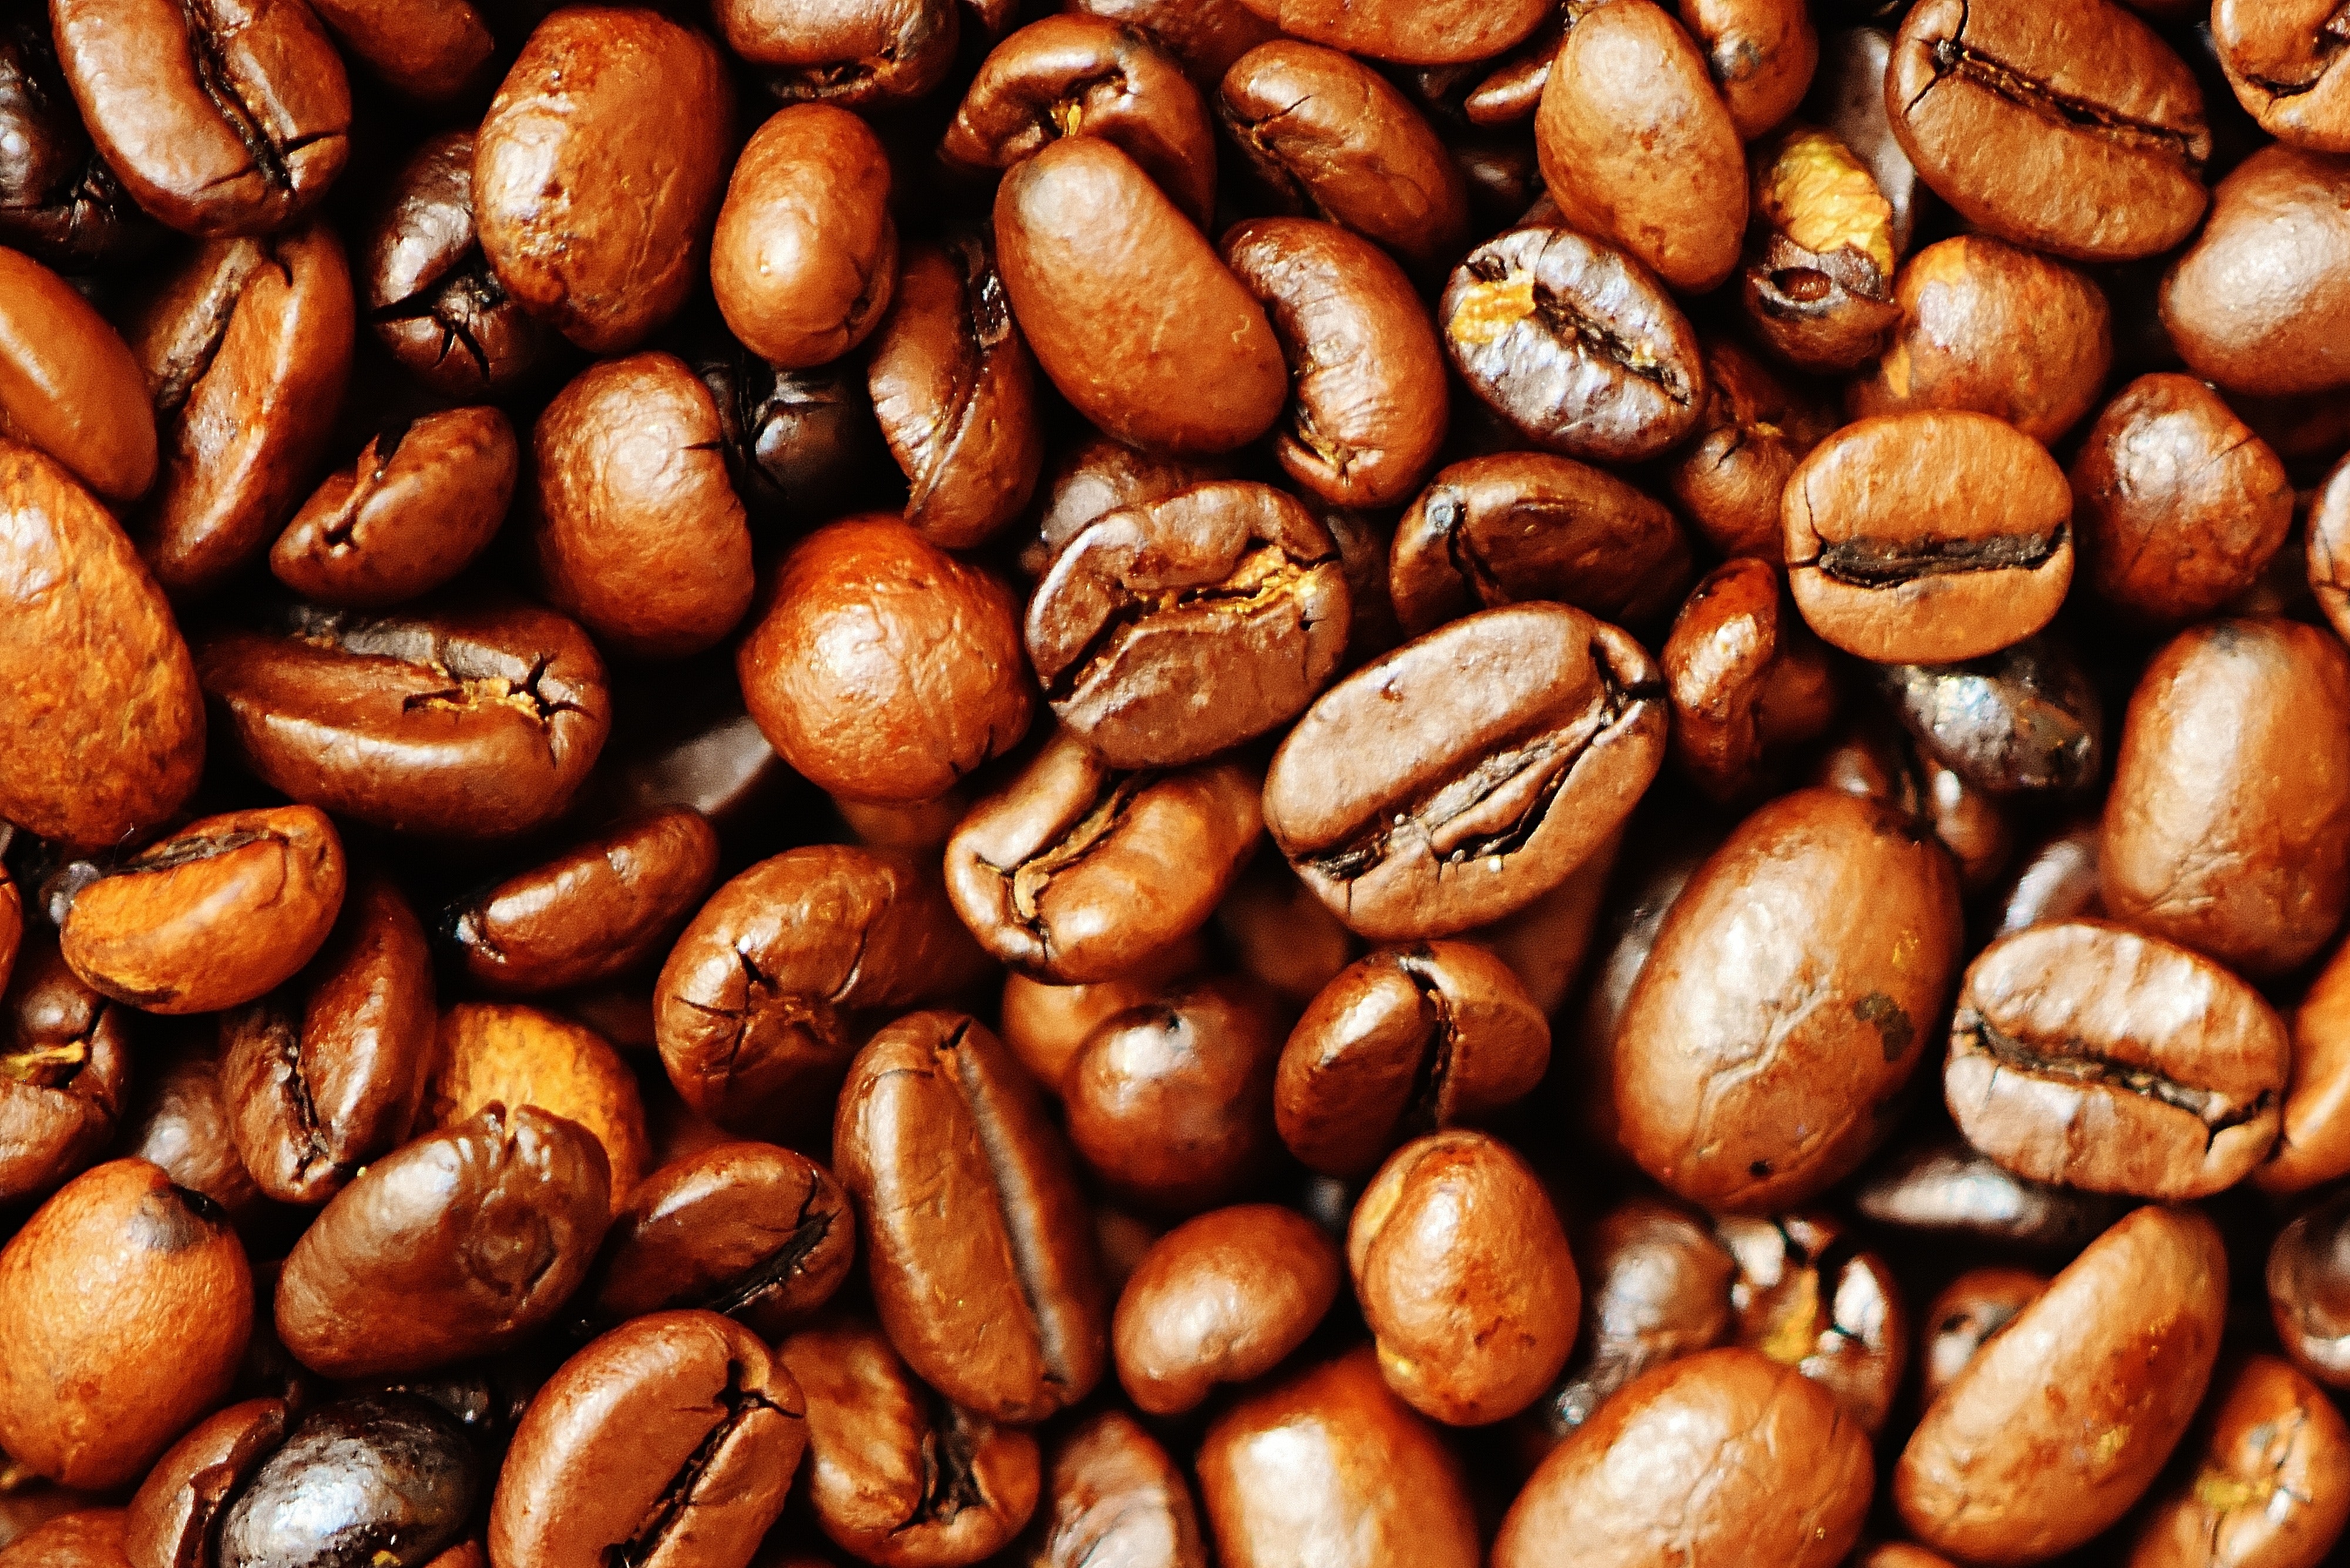
caffeine, Single origin coffee, bean, jamaican blue mountain coffee, Java coffee, food, kona coffee, plant, vegetable, produce, coffee